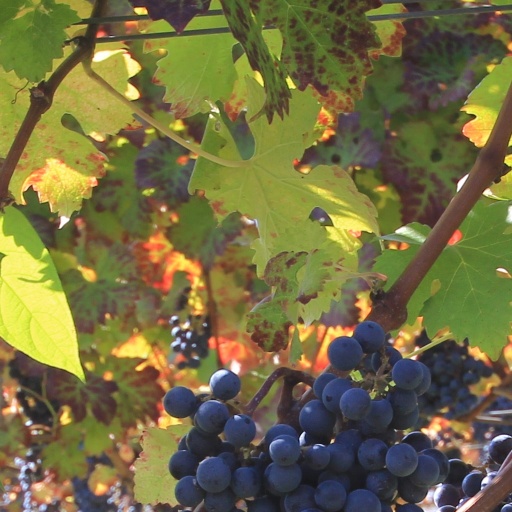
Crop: grape